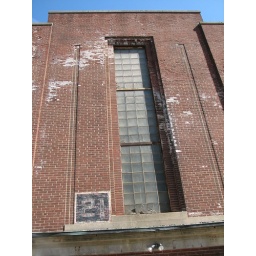
Faded sign and damaged glass block windows on a building slated for demolition in the Boston seaport district